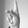
ASL letter: K